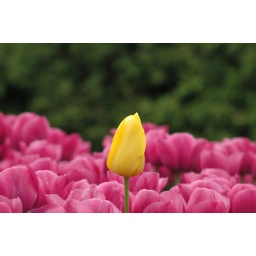
lonely yellow tulip peeks up over the pink buds. I think it's lost.